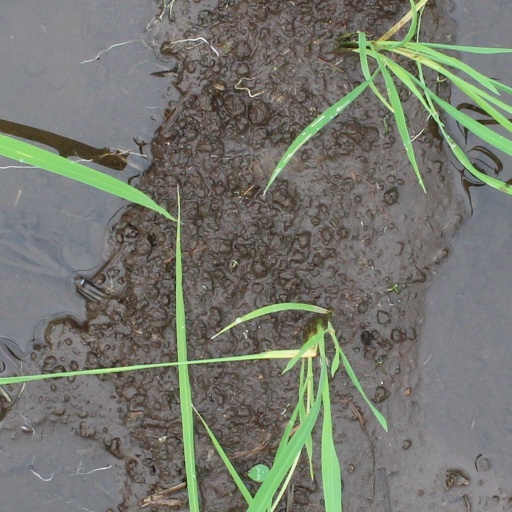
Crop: rice